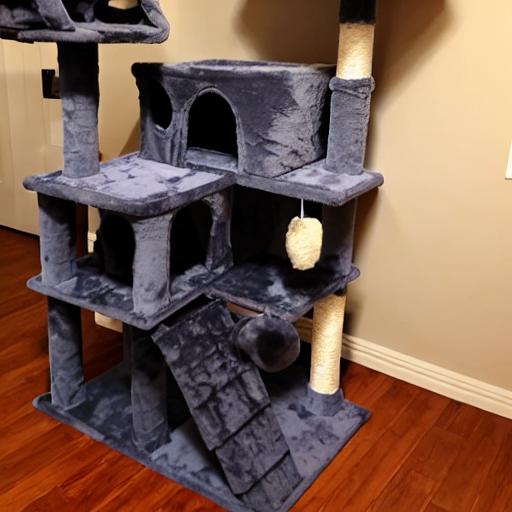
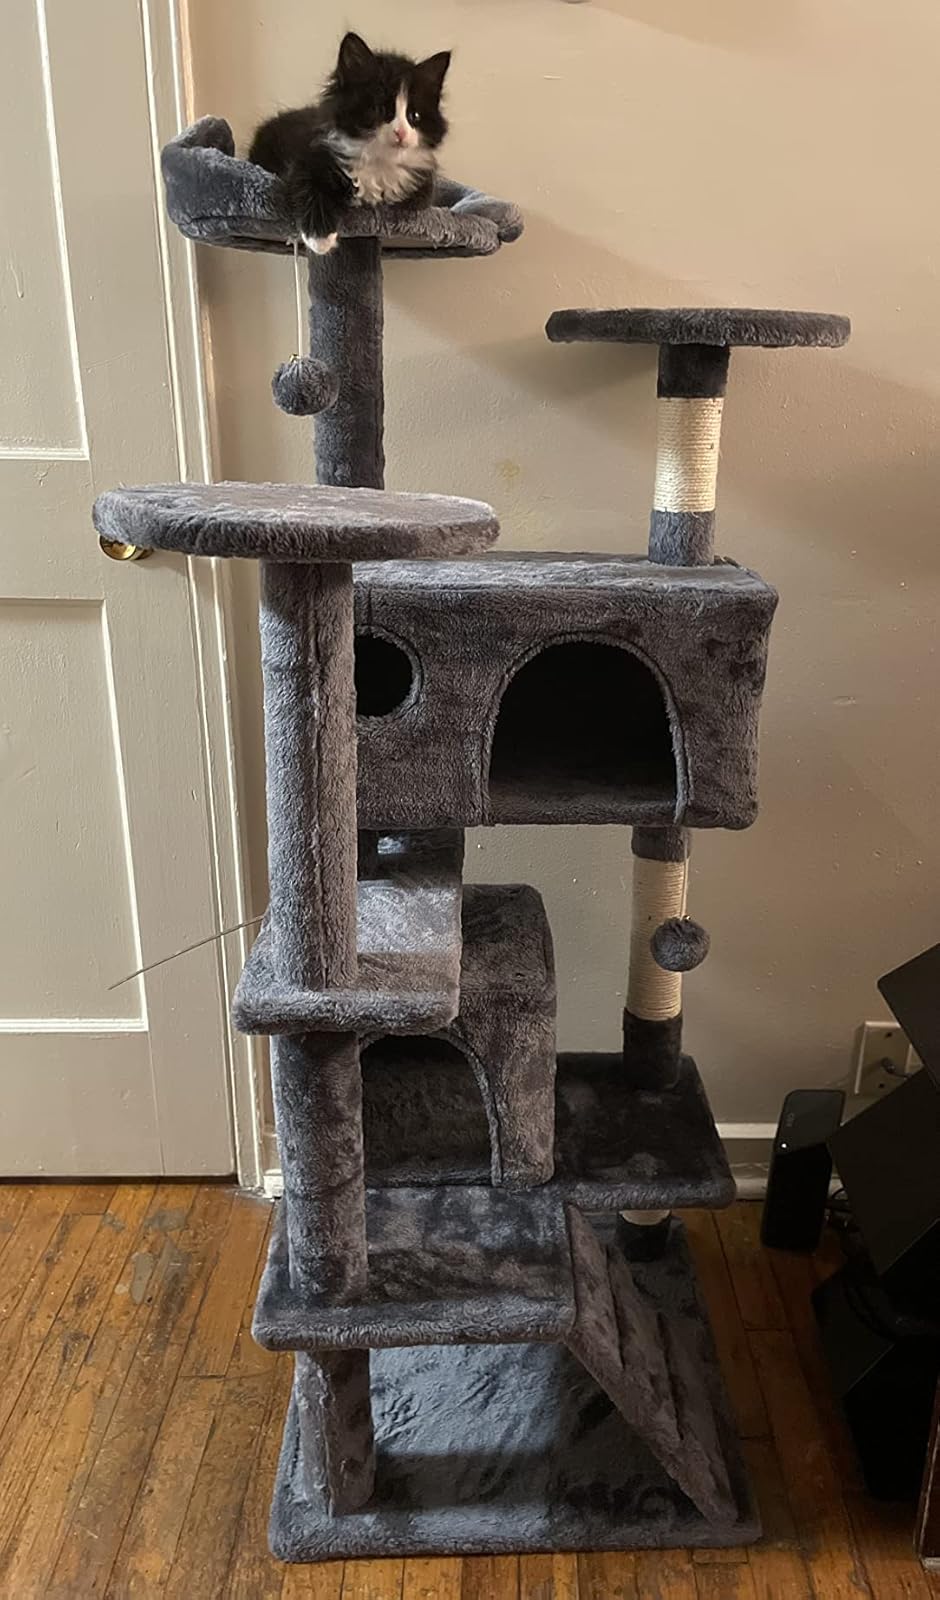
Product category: items_cat tree
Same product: no